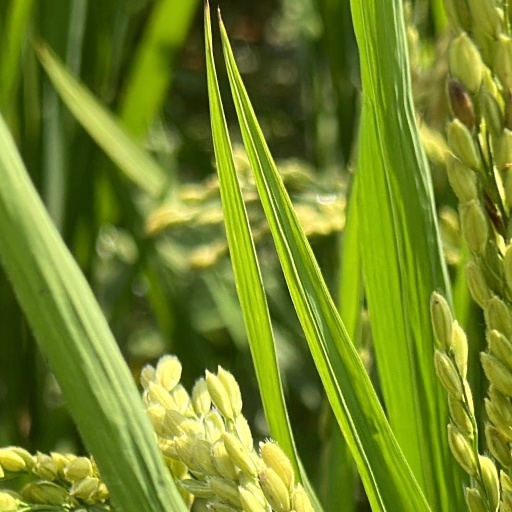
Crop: rice